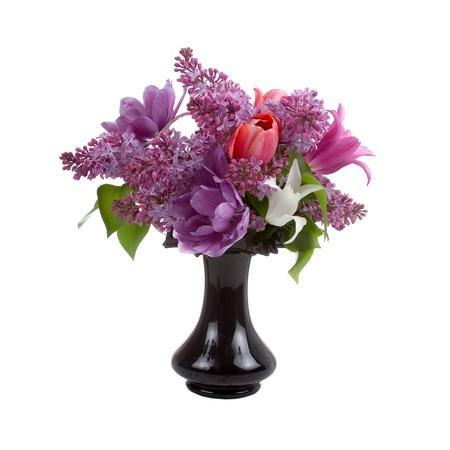
bouquet of spring flowers in a vase on a white background photo